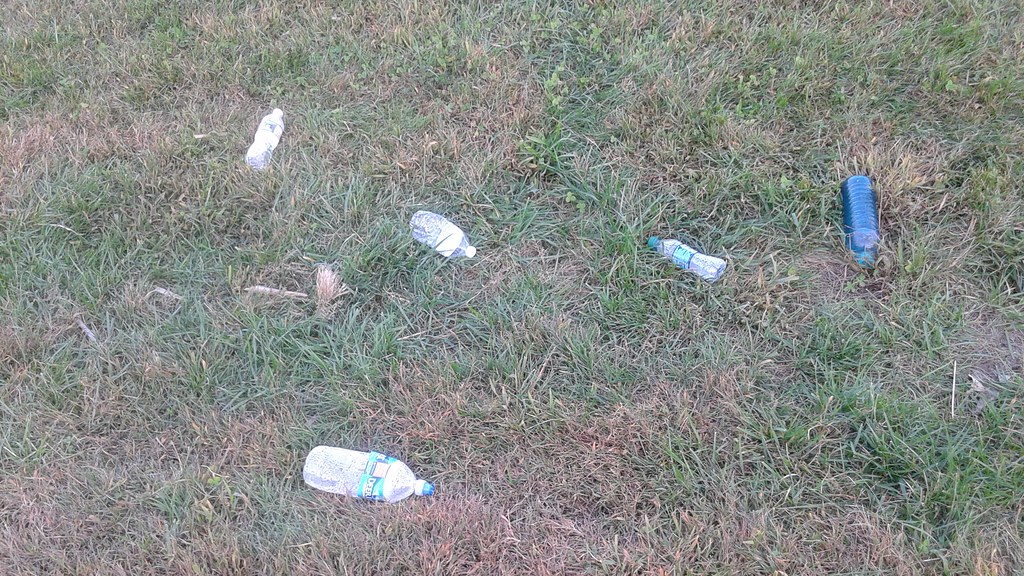
Label: plastic